Nonô (footballer, born 1899)

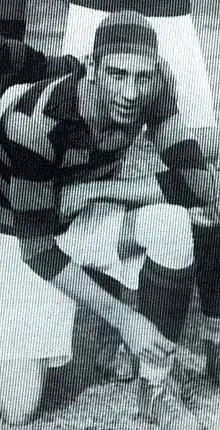

Nonô (full name : Claudionor Gonçalves da Silva; 1 January 1899 – 24 July 1931) was a Brazilian football forward for the Clube de Regatas do Flamengo. Nonô was born and died in Rio de Janeiro. He made one appearance for the Brazil national football team in the 1921 Copa América against Argentina.